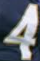
Number: 4